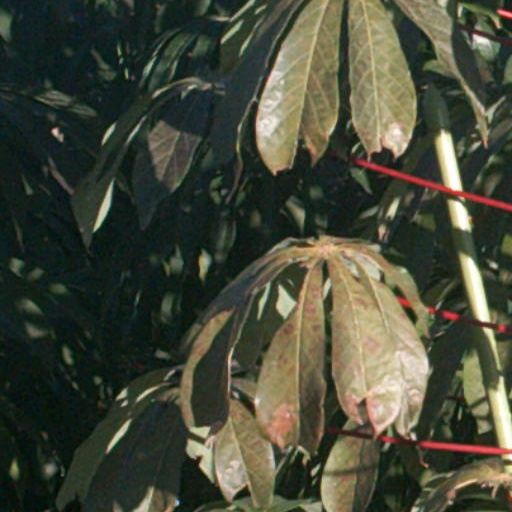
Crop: cassava